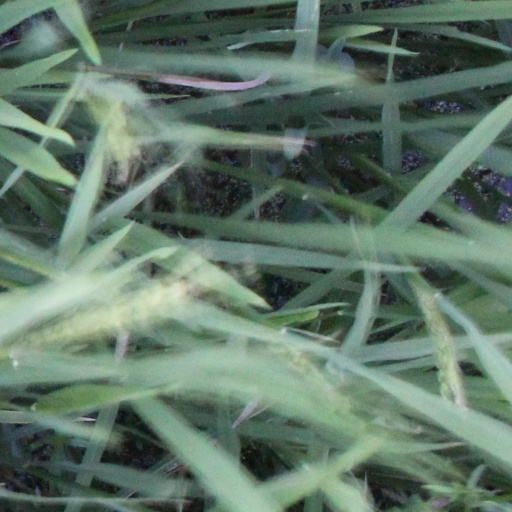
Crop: rice